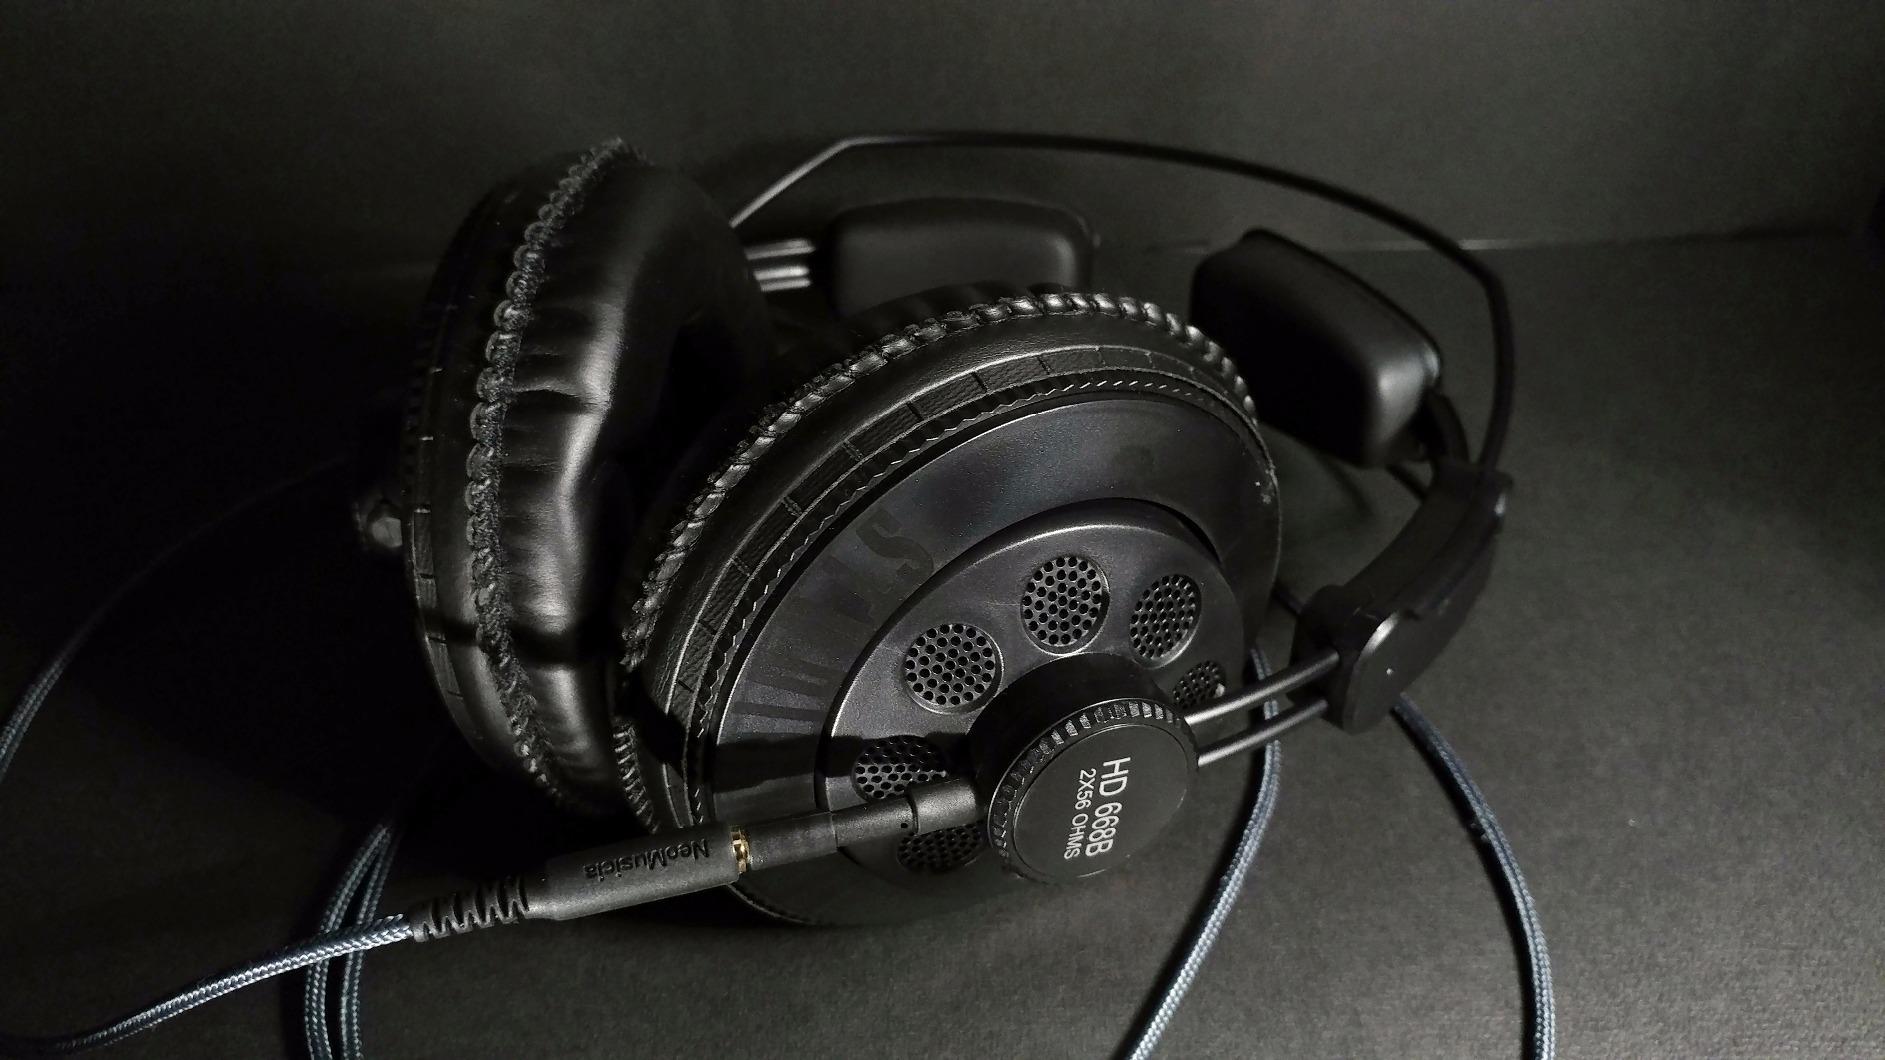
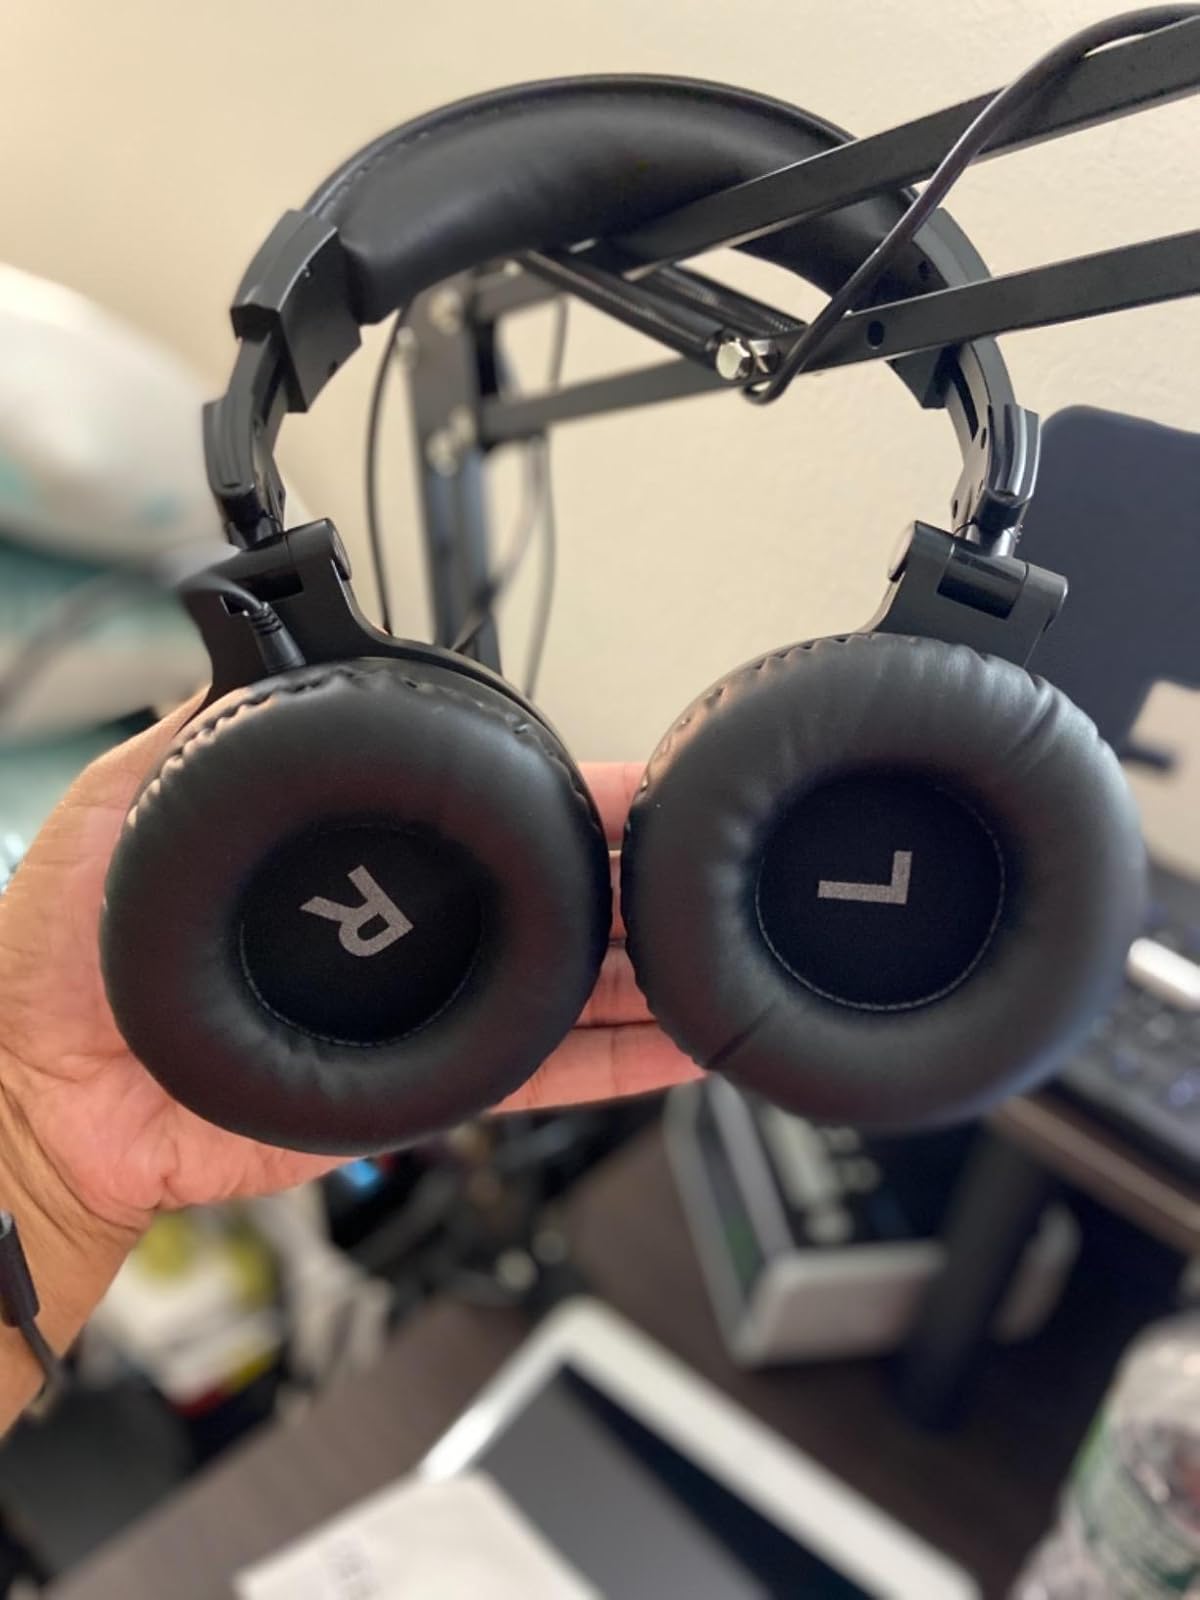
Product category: headphones
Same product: no